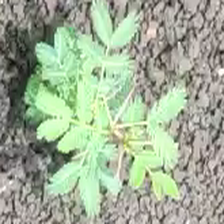
Weed species: Dwarf_cassia_(Chamaecrista pumila)